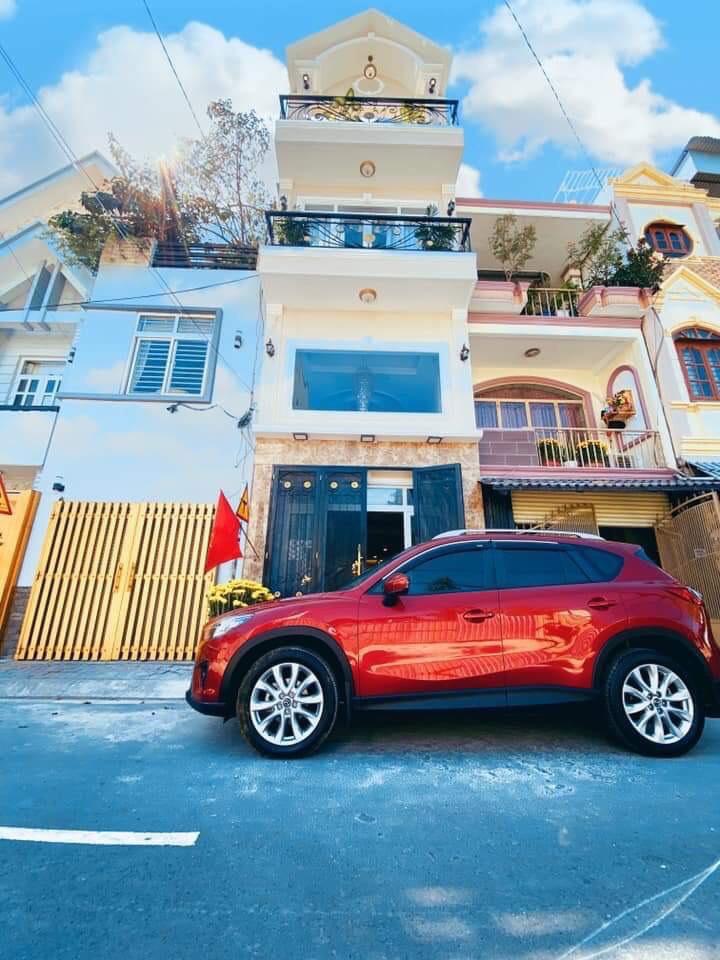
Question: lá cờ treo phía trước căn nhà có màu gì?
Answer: lá cờ có màu đỏ